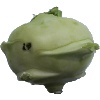
Label: Kohlrabi 1